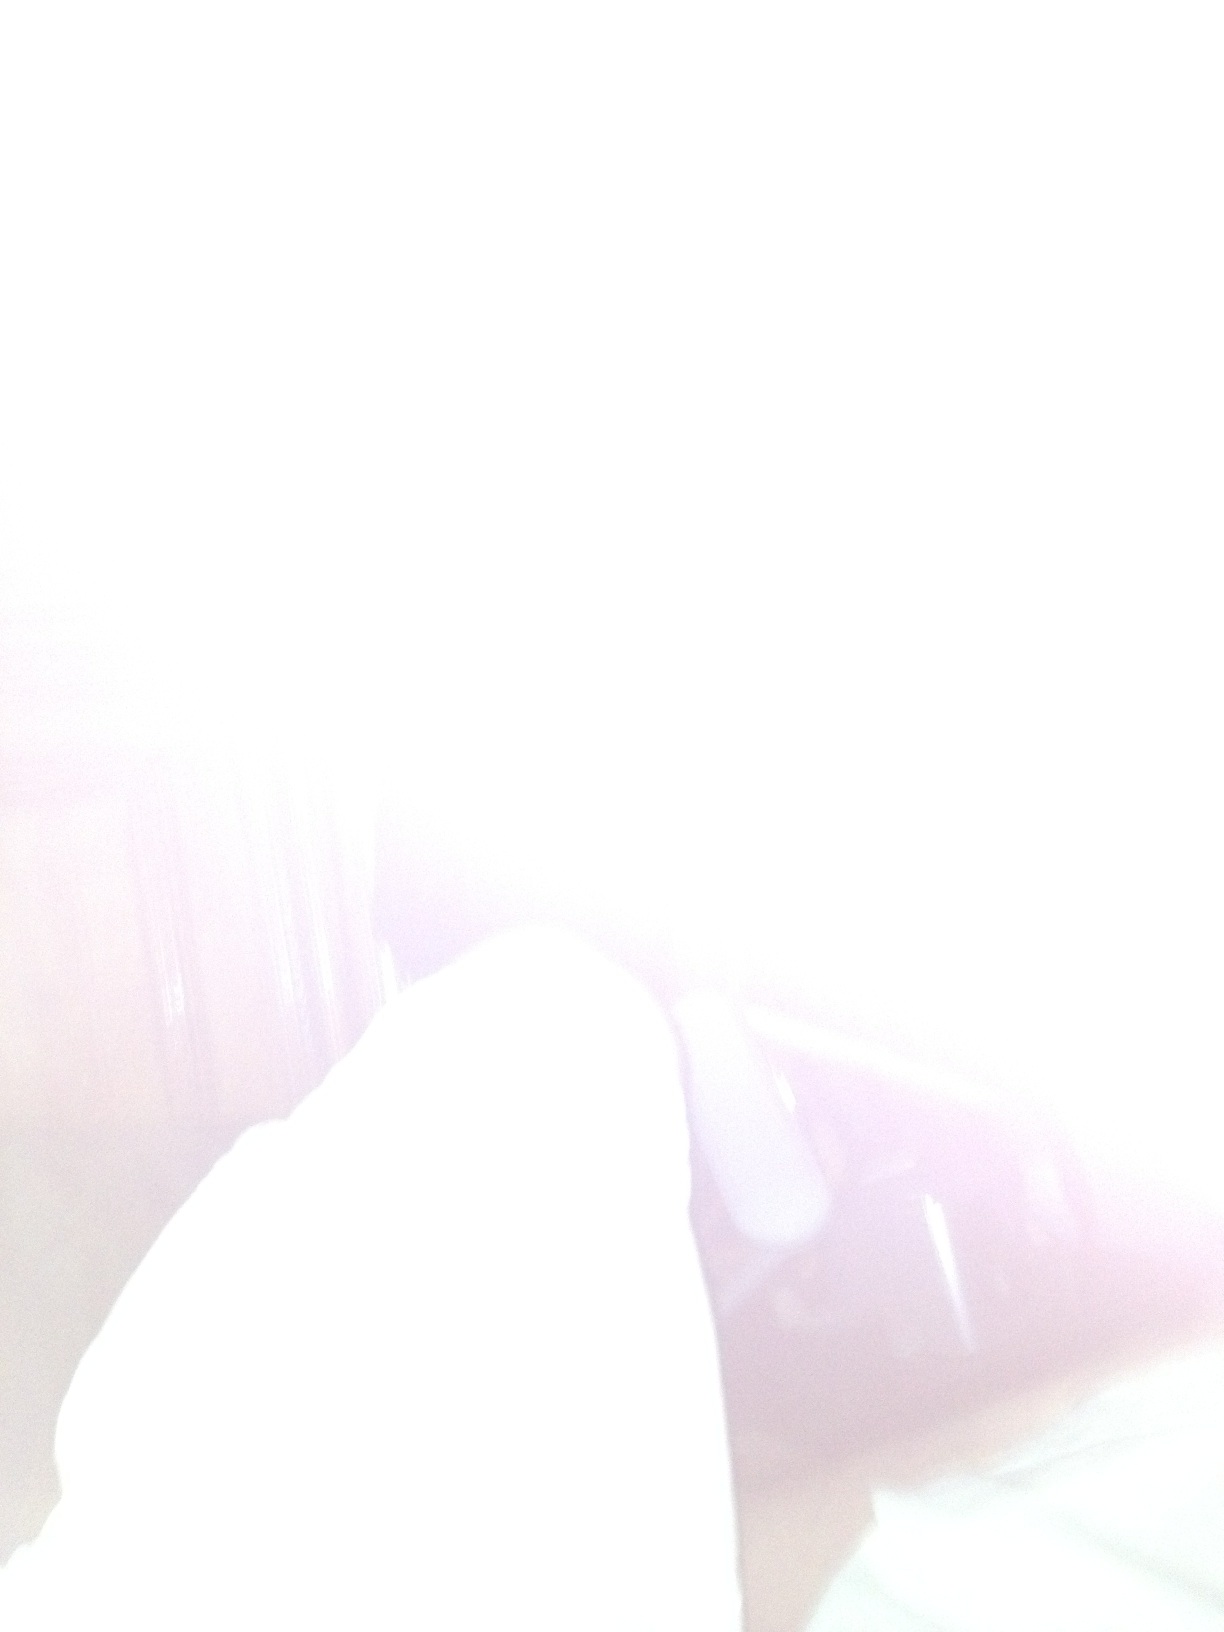Question: What's a scallywag? scallywag? What's a scallywag, scallyway?
Answer: unanswerable